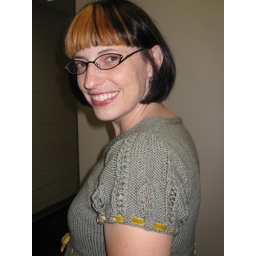
I added an eyelet row to the sleeves and wove in the yellow velvet ribbon to mirror the empire waist eyelets/ribbon.